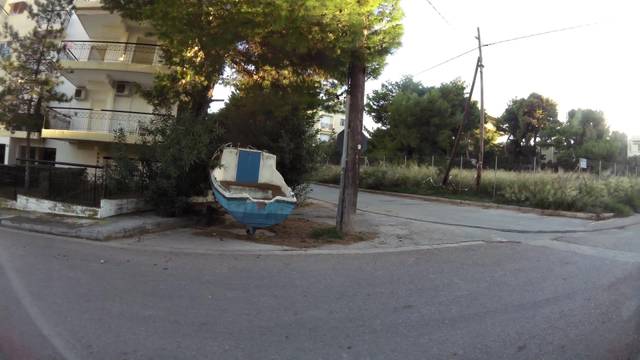
Region: Greece
Coordinates: 38.011, 24.017